Hope Diamond

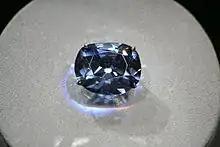
The Hope Diamond with case lights turned on.

Accounts vary about what happened to the diamond during the years 1902–1907; one account suggested that it lay in the William & Theodore safe during these years while the jewelers took it out periodically to show it to wealthy Americans; a rival account, probably invented to help add "mystery" to the Hope Diamond story, suggested that some persons had bought it but apparently sold it back to Frankel. There were reports in one story in "The New York Times" of several owners of the gem, perhaps who had bought it from Frankel and owned it temporarily who met with ill-fortune, but this report conflicts with the more likely possibility that the gem remained in the hands of the Frankel jewelry firm during these years. Like many jewelry firms, the Frankel business ran into financial difficulties during the depression of 1907 and referred to the gem as the "hoodoo diamond."